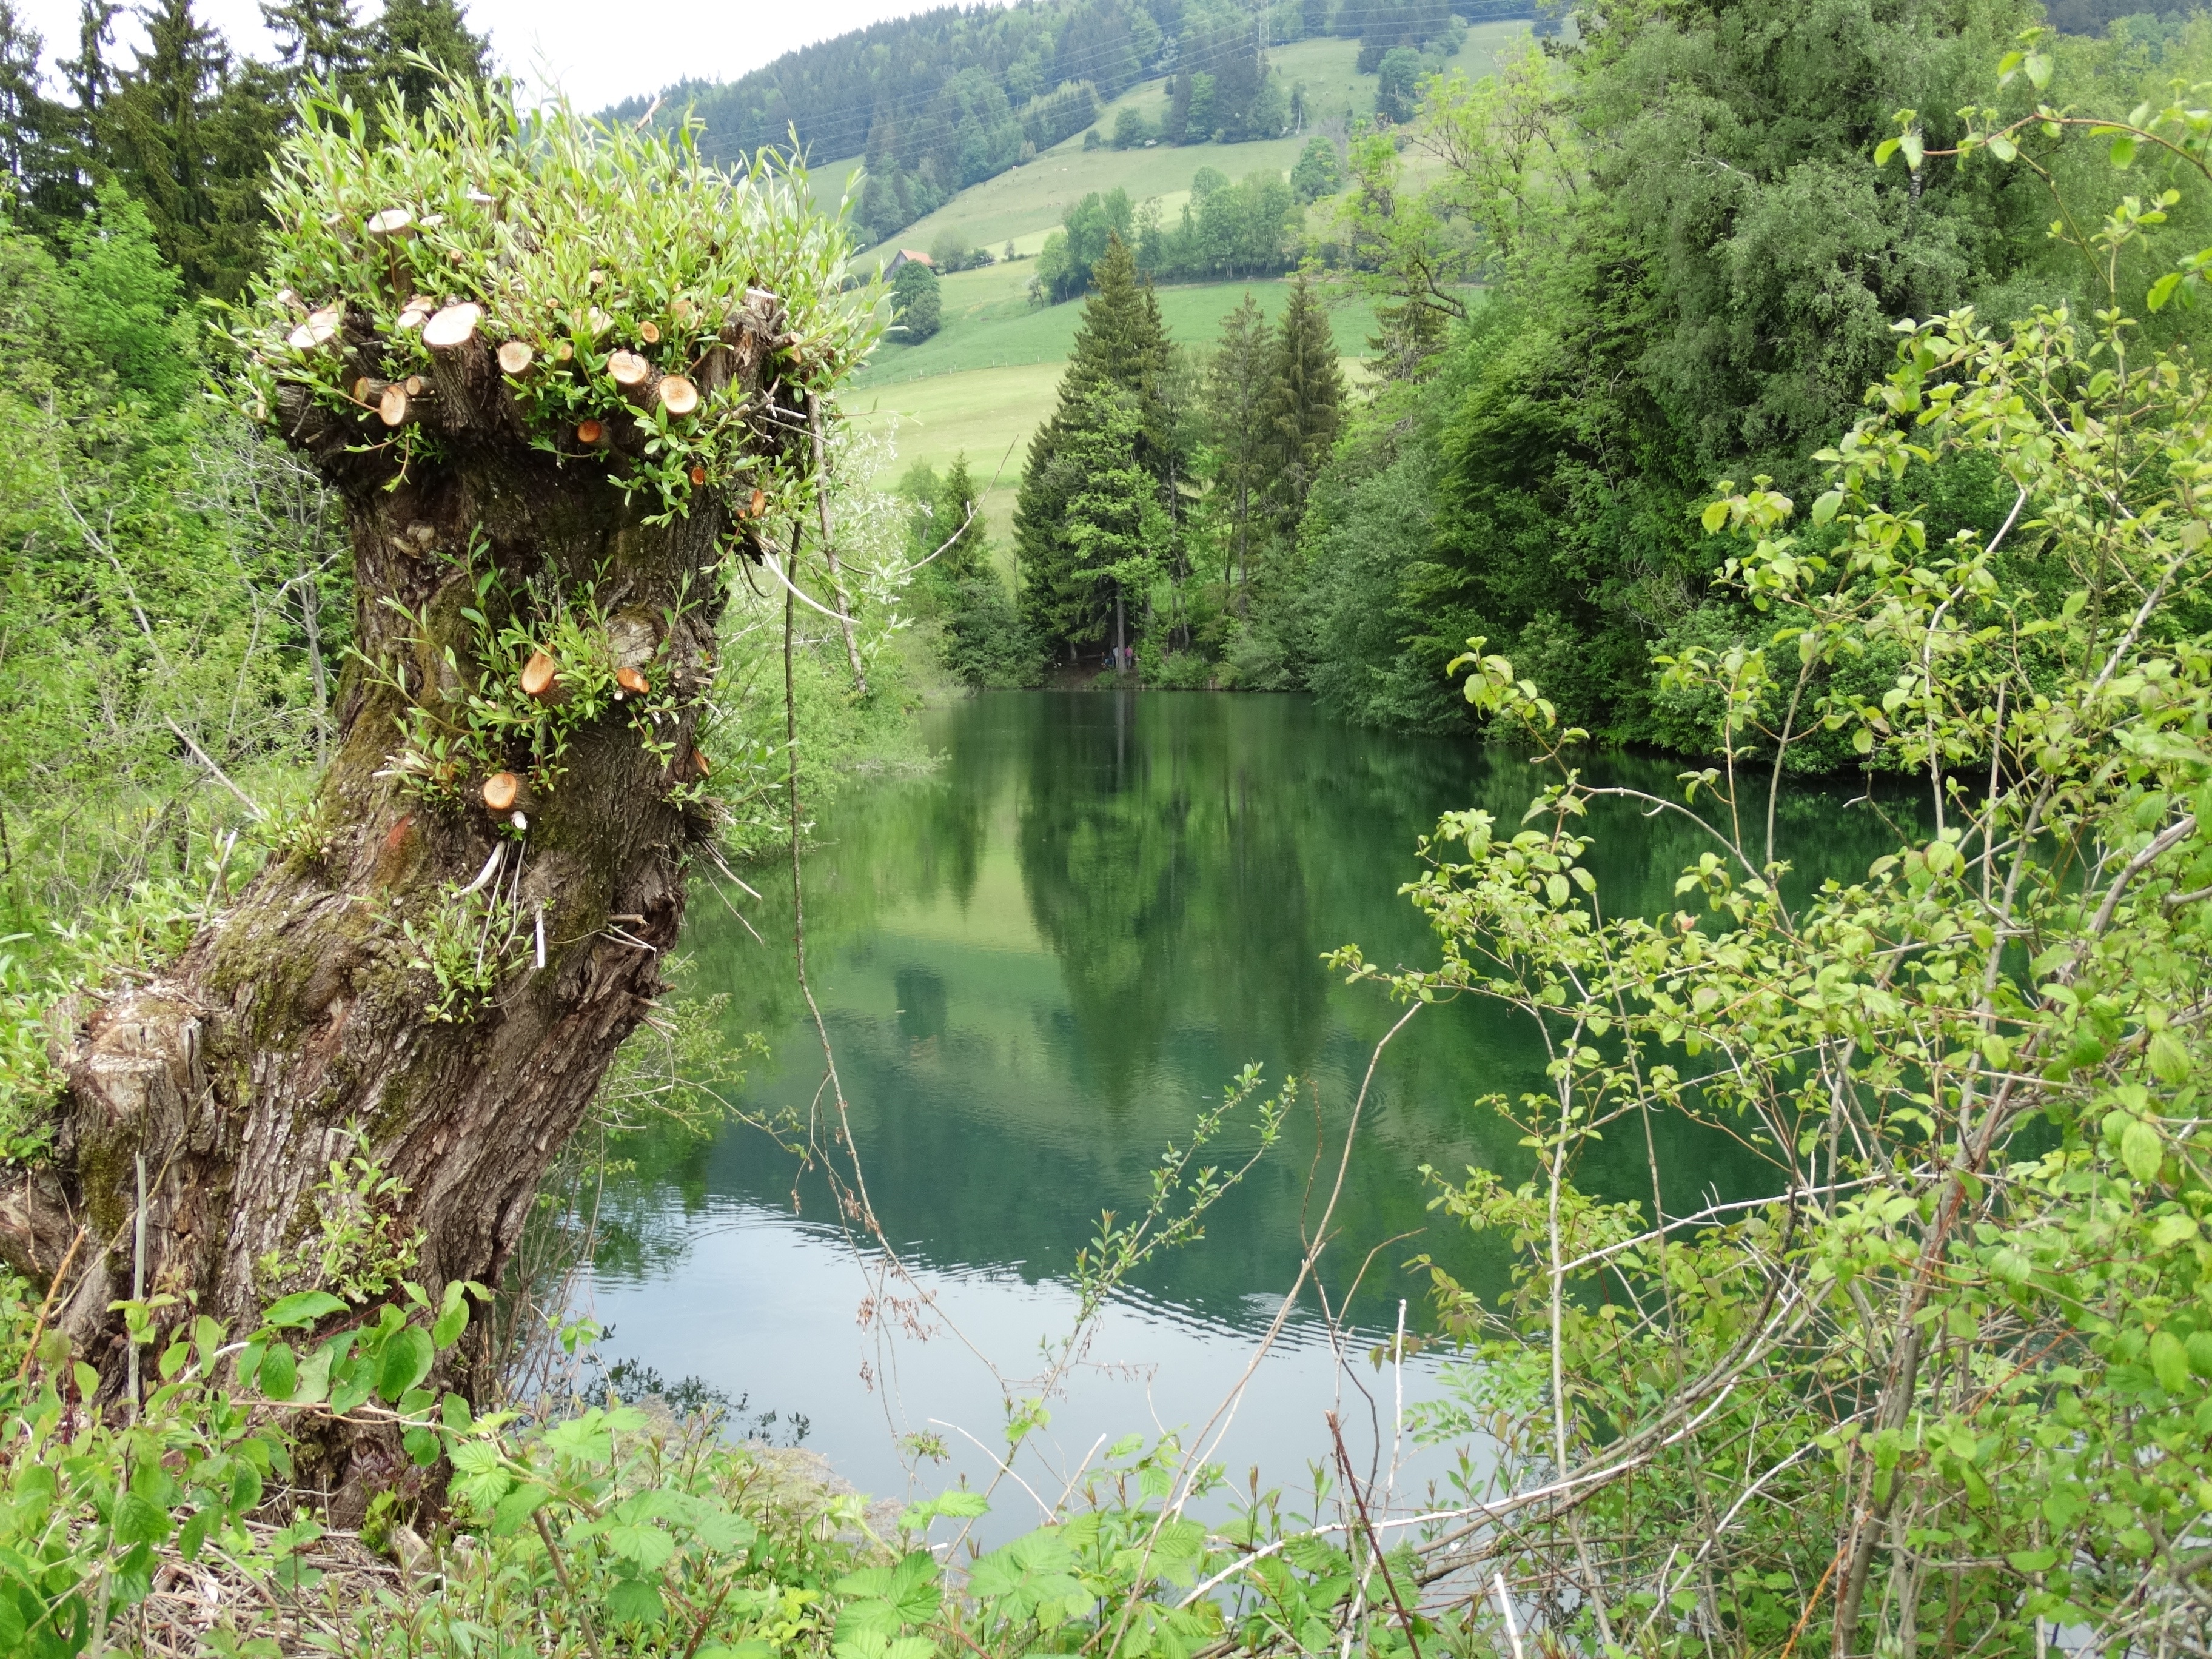
nature, meadow, flower, lake, river, pond, stream, reservoir, waterway, body of water, vegetation, wetland, woodland, waters, ecosystem, watercourse, nature reserve, fish pond